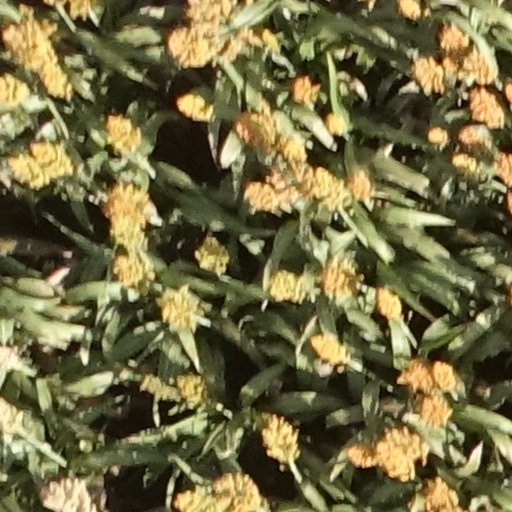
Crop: sorghum